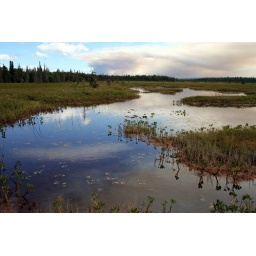
cool reflection, that big cloud in the background is smoke from a forest fire